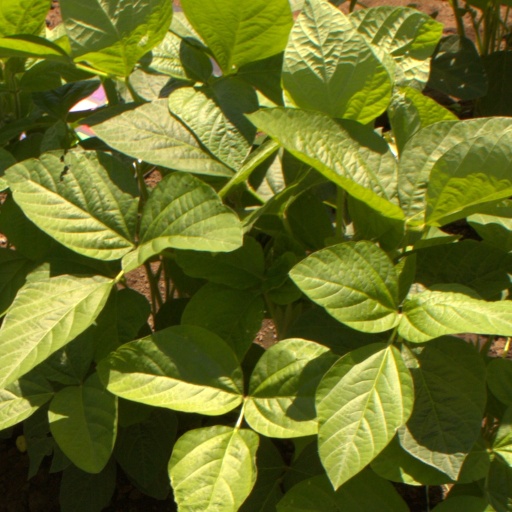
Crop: soybean